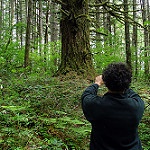
Scene: Outdoor